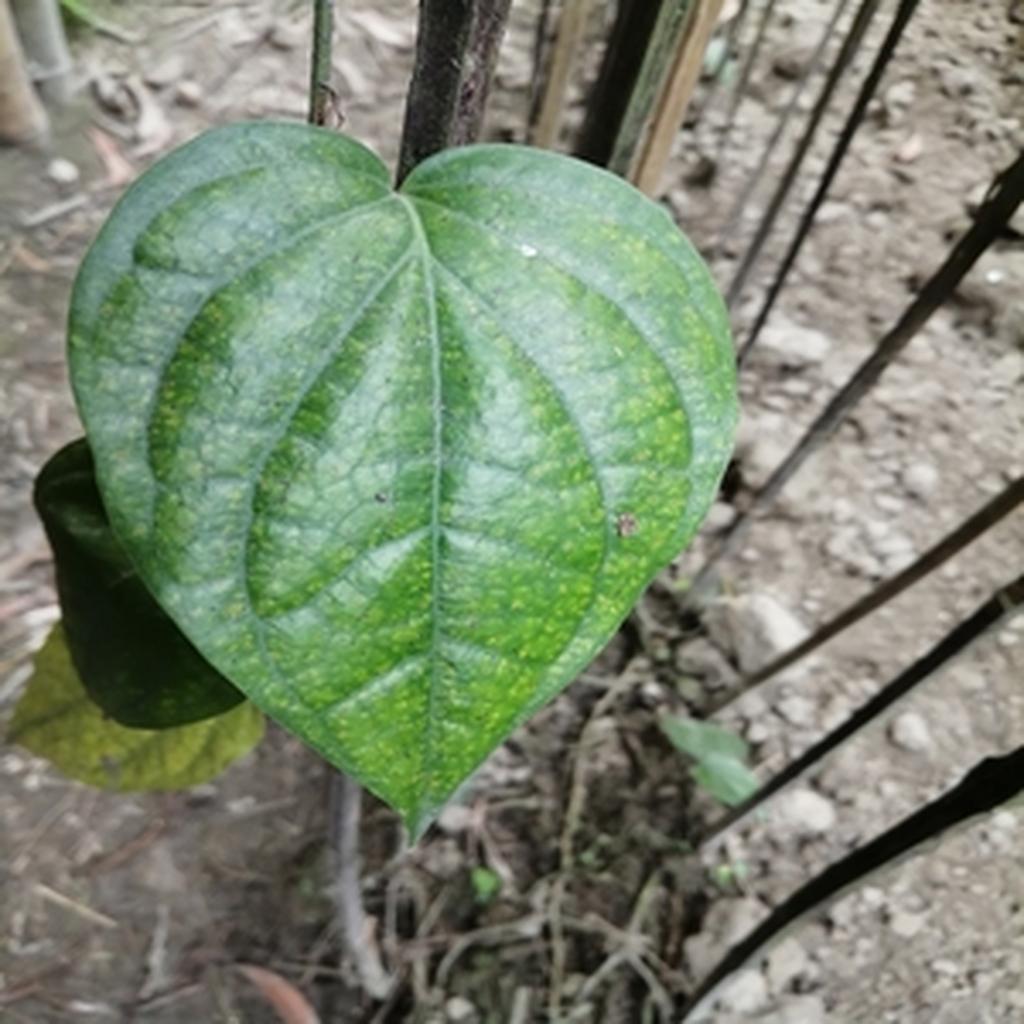
Label: Leaf_Spot